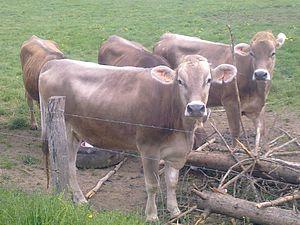
Génisse de race brune des Alpes
Le Châtillonnais, ou pays châtillonnais, est une région naturelle française du nord de la Côte-d'Or aux limites de l'Aube et de la région Champagne. Reposant sur un socle calcaire creusé par le haut cours de la Seine c'est une région historique ancienne dont la ville principale semble avoir été successivement celle du mont Lassois puis de Vertillum sous l'Antiquité tardive. Sous les mérovingiens Latiscum, au sommet et autour du mont Lassois, est le centre d'un archidiaconé qui s'étend jusqu'à Bourguignons actuellement dans l'Aube avant que Châtillon-sur-Seine n'y supplée.